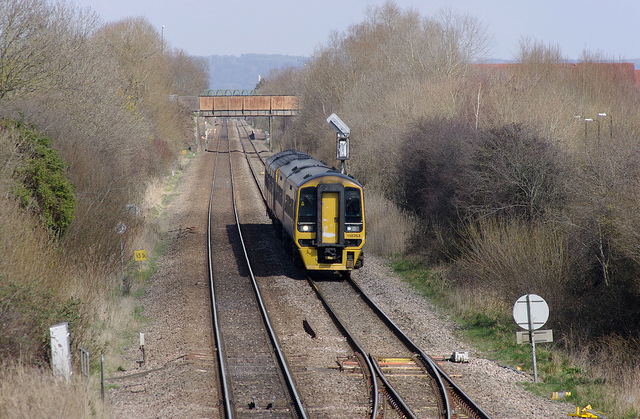
A yellow commuter train heading down the tracks.

There is a short train moving down the tracks

A commuter train approaching a switch on the rail line.

A yellow train is on a train track

A small train in the cou try comming up to a railroad crossing.